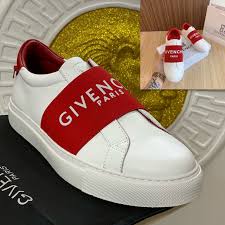
Label: Sneaker